Josip Broz Tito

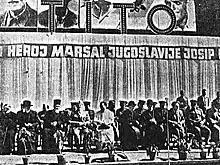
Celebration of liberation in Zagreb in 1945 dedicated to Tito, in presence of Orthodox dignitaries, the Catholic cardinal Aloysius Stepinac, and the Soviet military "attaché"

With the growing possibility of an Allied invasion in the Balkans, the Axis began to divert more resources to the destruction of the Partisans main force and its high command. This meant, among other things, a concerted German effort to capture Josip Broz Tito personally. On 25 May 1944, he managed to evade the Germans after the Raid on Drvar ("Operation Rösselsprung"), an airborne assault outside his Drvar headquarters in Bosnia.